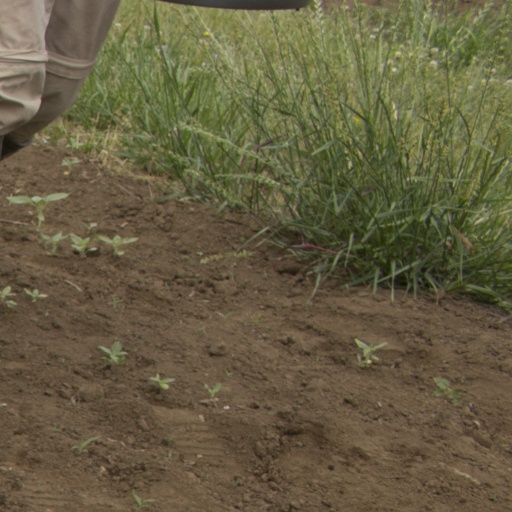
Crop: Jerusalem artichoke